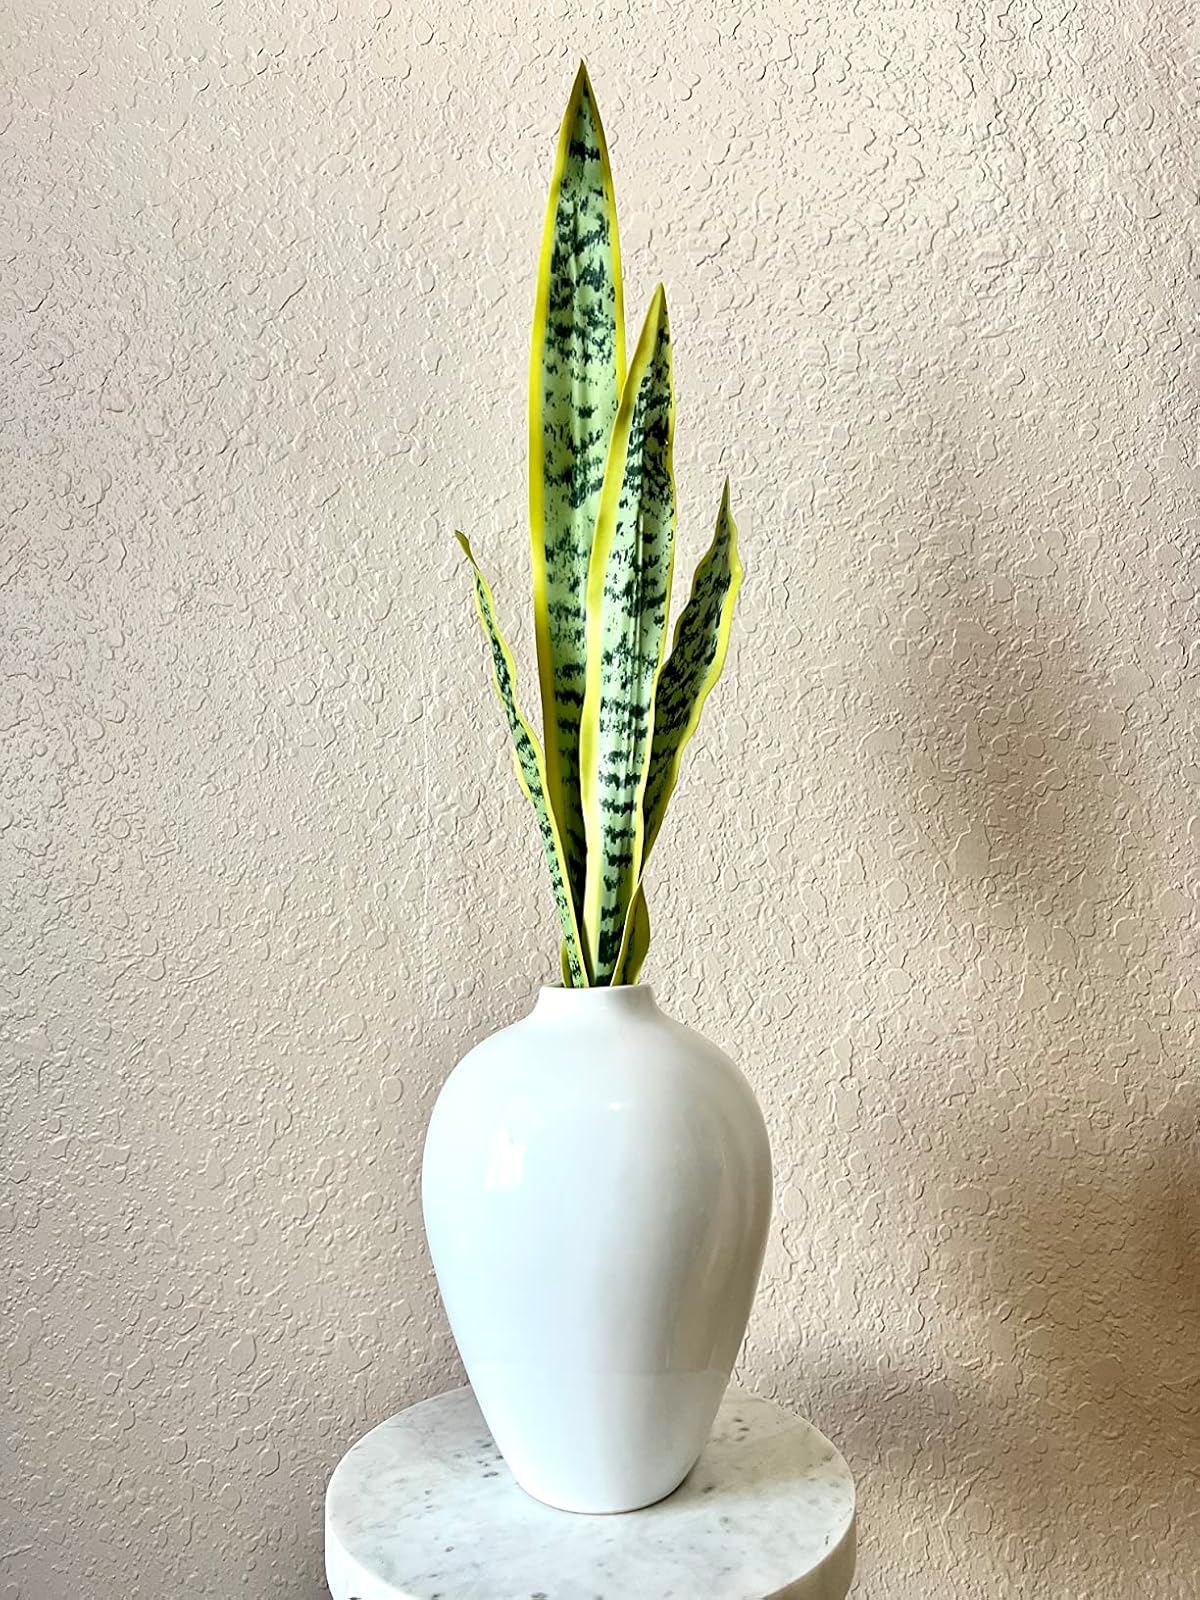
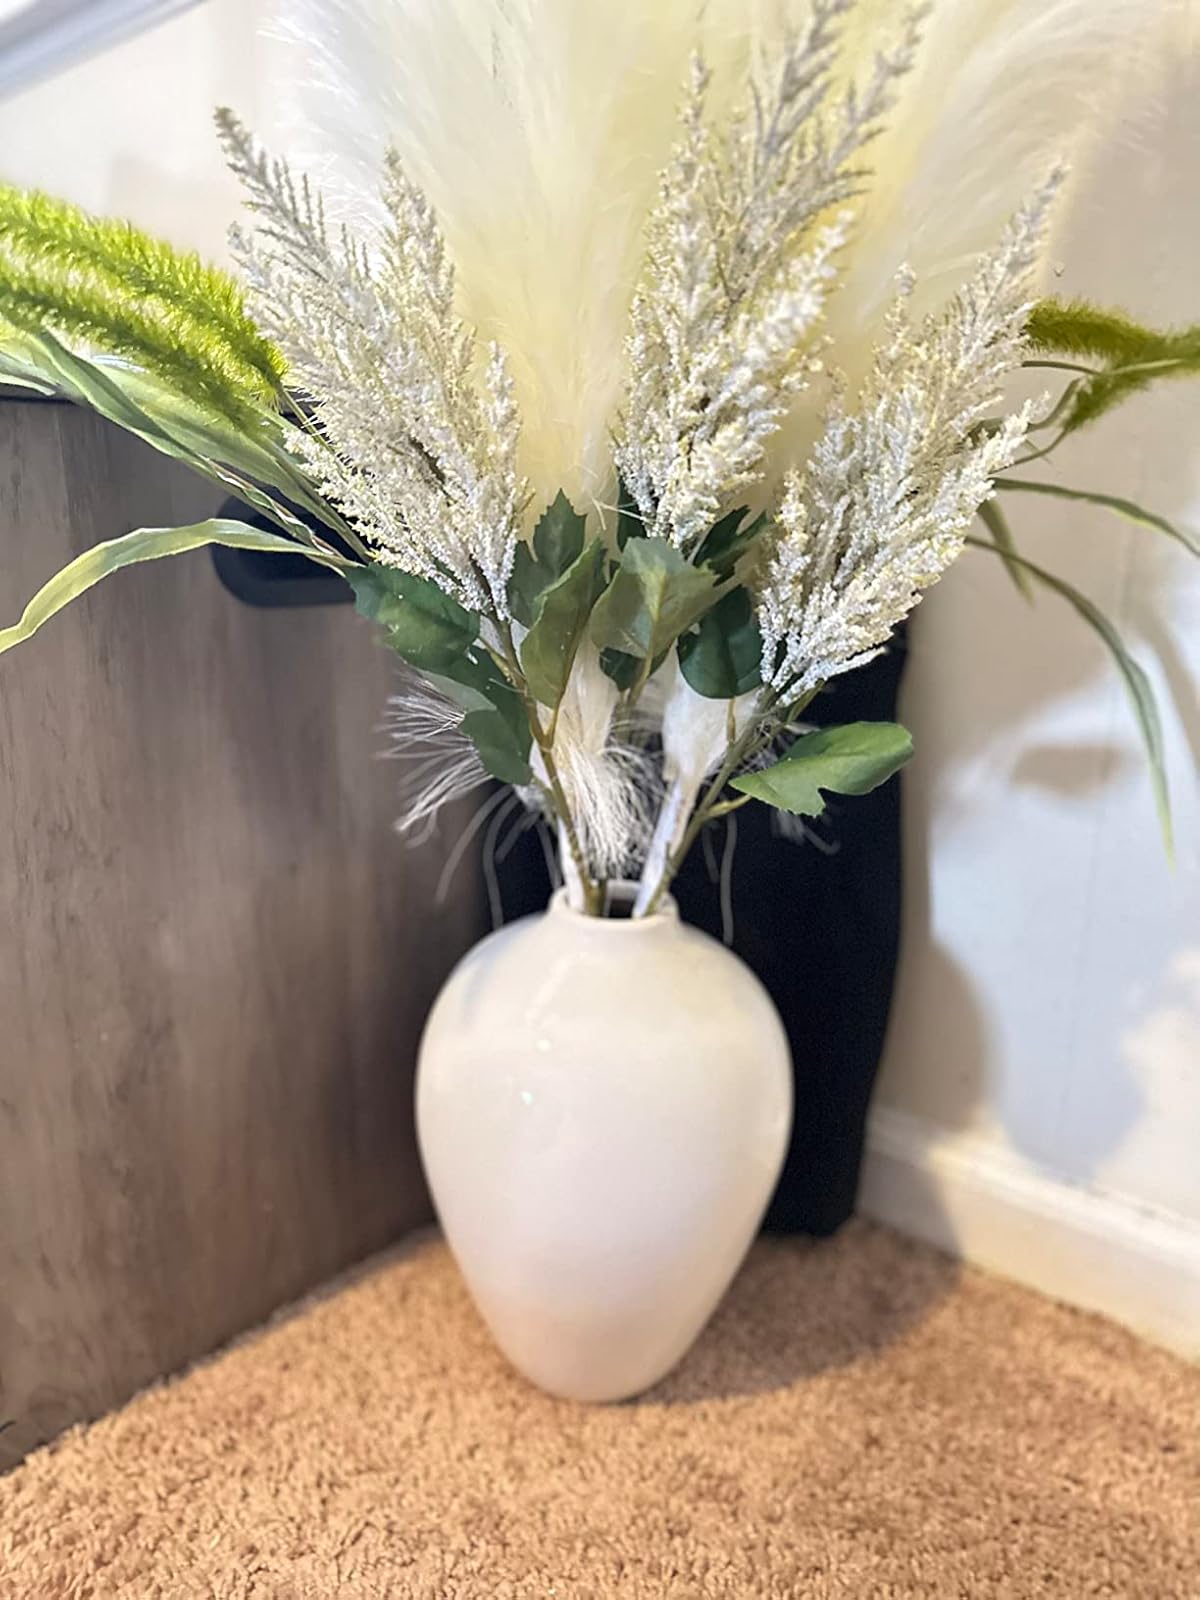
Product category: vase
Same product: yes